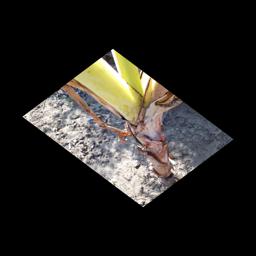
Label: BACTERIAL SOFT ROT